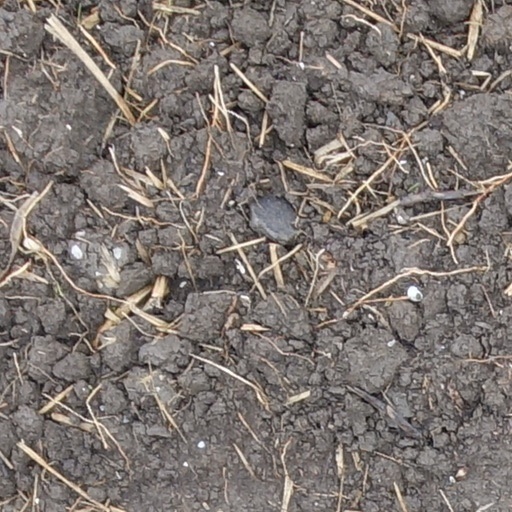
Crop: wheat